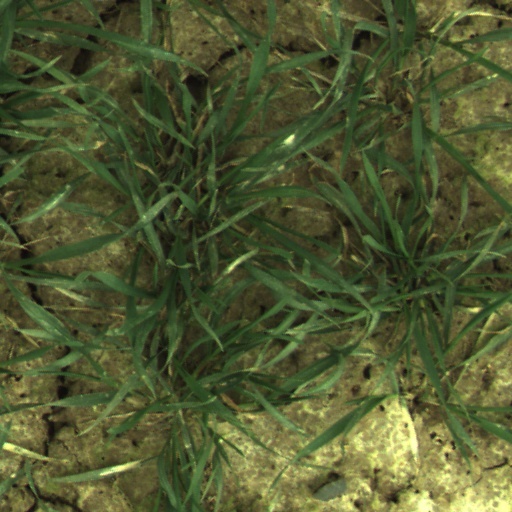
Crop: wheat